Katsuyama Domain

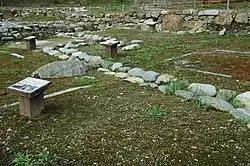
Foundation stones of Katsuyama Castle

In 1764, the "fudai daimyō" Miura Akitsugu transferred from Nishio Domain in Mikawa Province to a holding of equivalent "kokudaka" in Mimasaka Province. He rebuilt Takada Castle and renamed it Katsuyama Castle, and laid out a new "jōkamachi" which became the Katsuyama neighborhood of Maniwa. His son, Miura Noritsugu, encouraged the development of iron mines and iron ore remained a domain monopoly to the end of the Edo Period. The 9th "daimyō", Miura Hirotsugu, supported the shogunate in the Bakumatsu period, but his son, and final daimyō, Miura Takatsugu supported the imperial cause and the clan was later ennobled with the "kazoku" peerage title of "shishaku" (viscount).